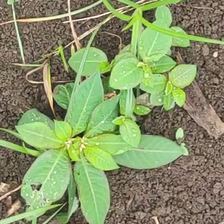
Weed species: Moti_dudhi(Euphorbia_geneculata_L)